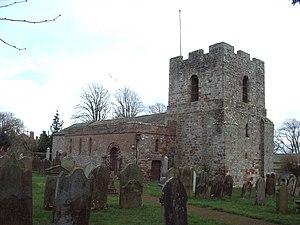
Burgh by Sands est un village et un civil parish de Cumbria, en Angleterre. Il est situé dans le district de la Cité de Carlisle, à une dizaine de kilomètres à l'ouest du centre-ville de Carlisle. Au moment du recensement de 2001, il comptait 1 143 habitants.
Cet article porte sur les forts et autres structures du mur d'Hadrien, système de fortifications fait de pierre et de terre et édifié de 122 à environ 128 dans l'ancienne province romaine de Bretagne, aujourd'hui en Cumbria et Northumberland dans le nord de l'Angleterre.